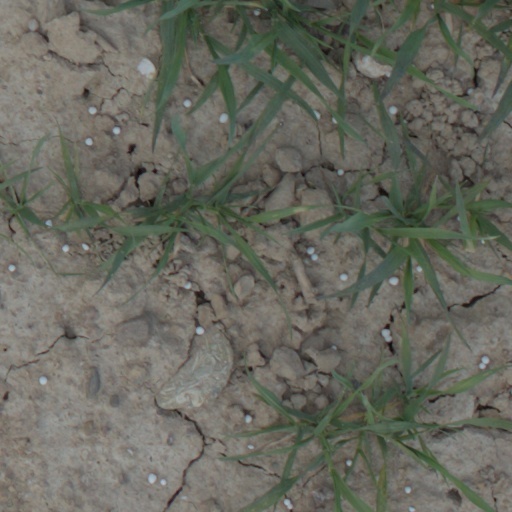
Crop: wheat